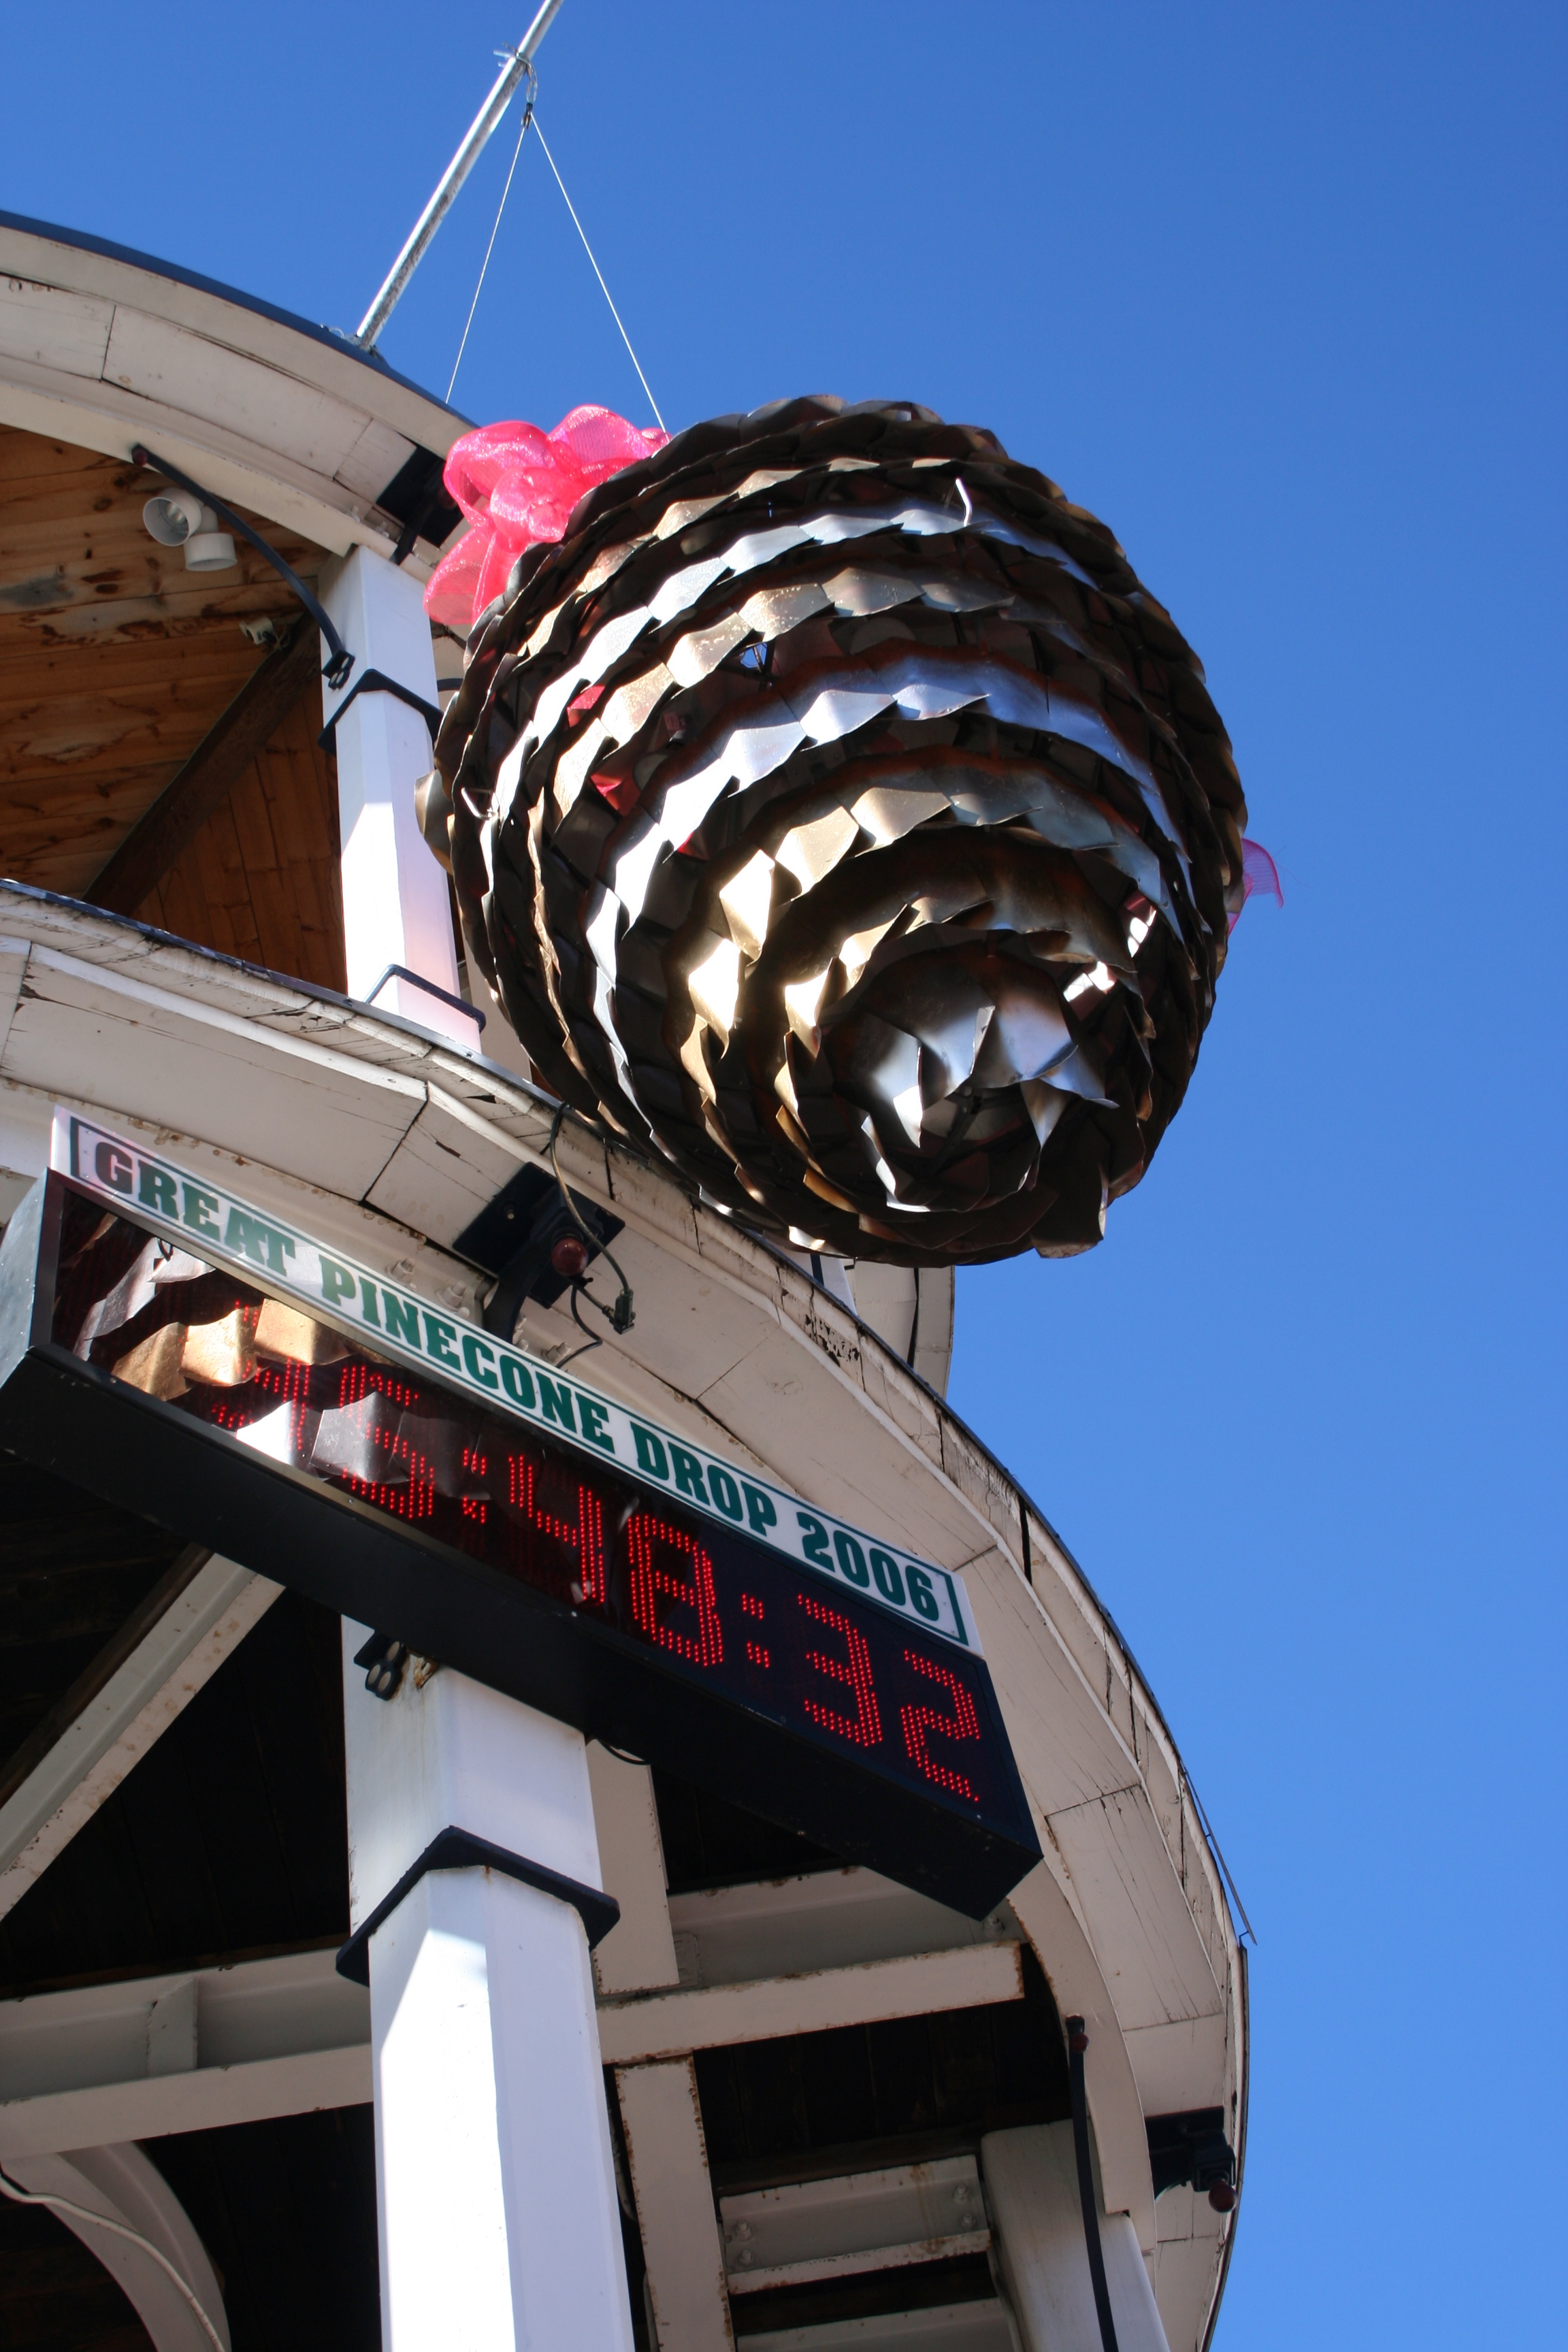
amusement park, park, flagstaff, amusement ride